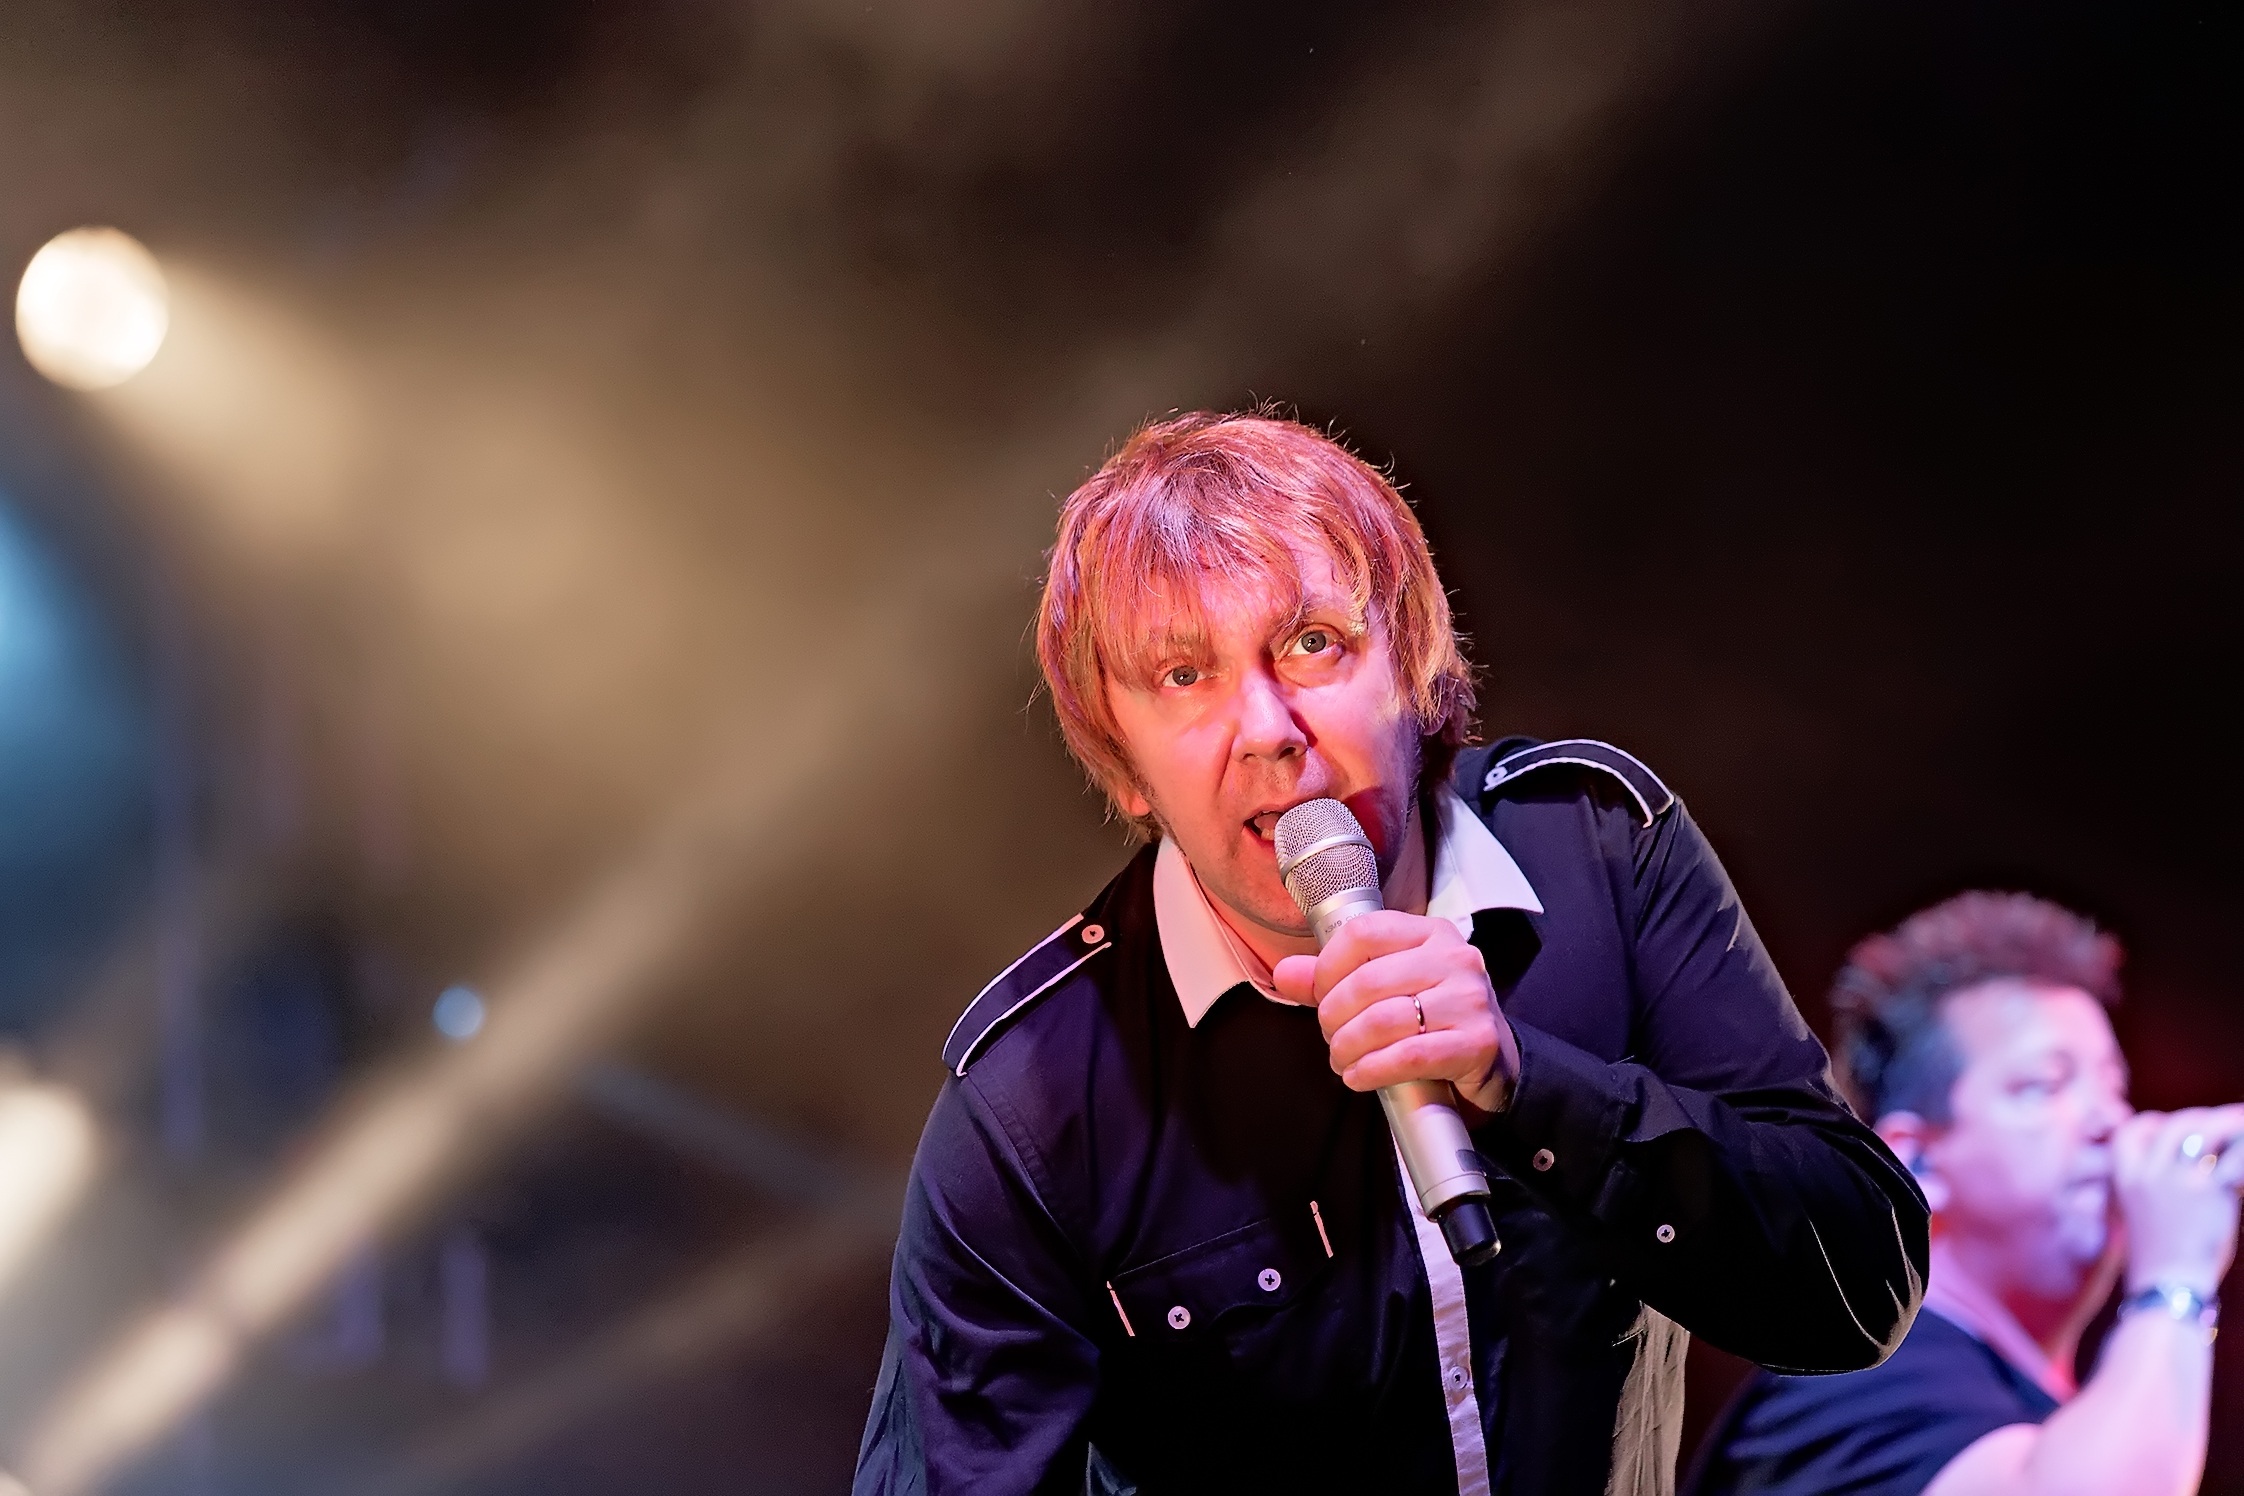
person, music, concert, audience, musician, stage, performance, singing, scene, guitarist, entertainment, prince, performing arts, singer songwriter, tobias k nzel, glauchau, musical theatre